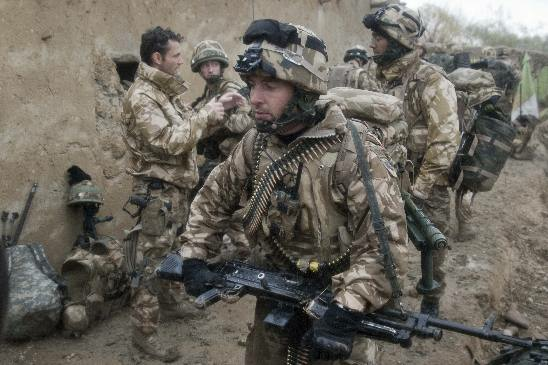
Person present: Yes